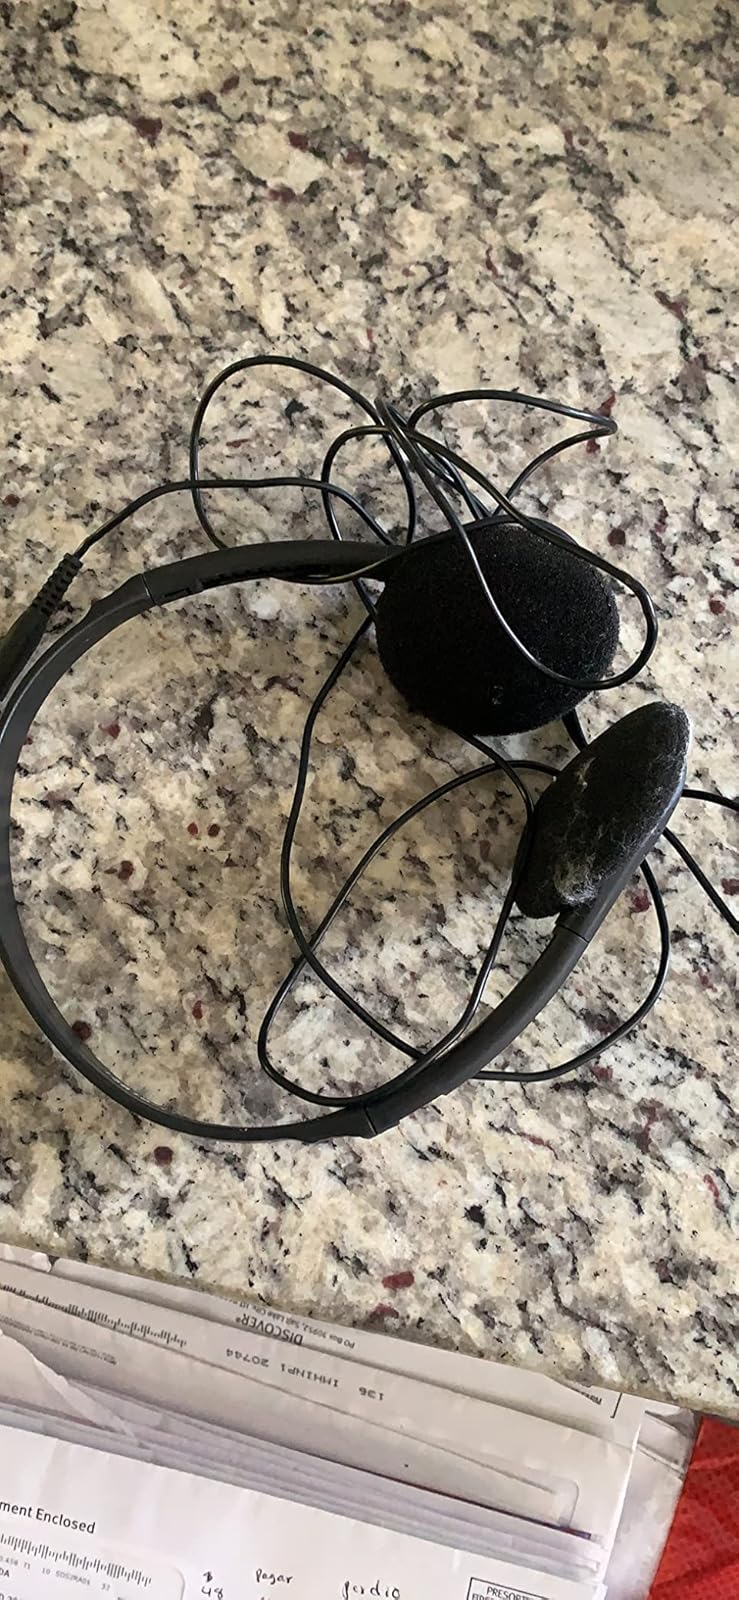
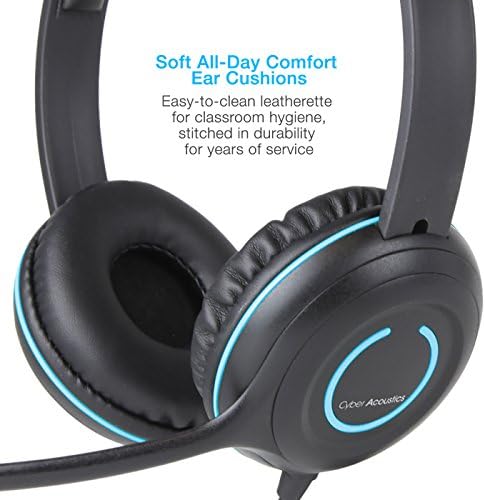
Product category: headphones
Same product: no